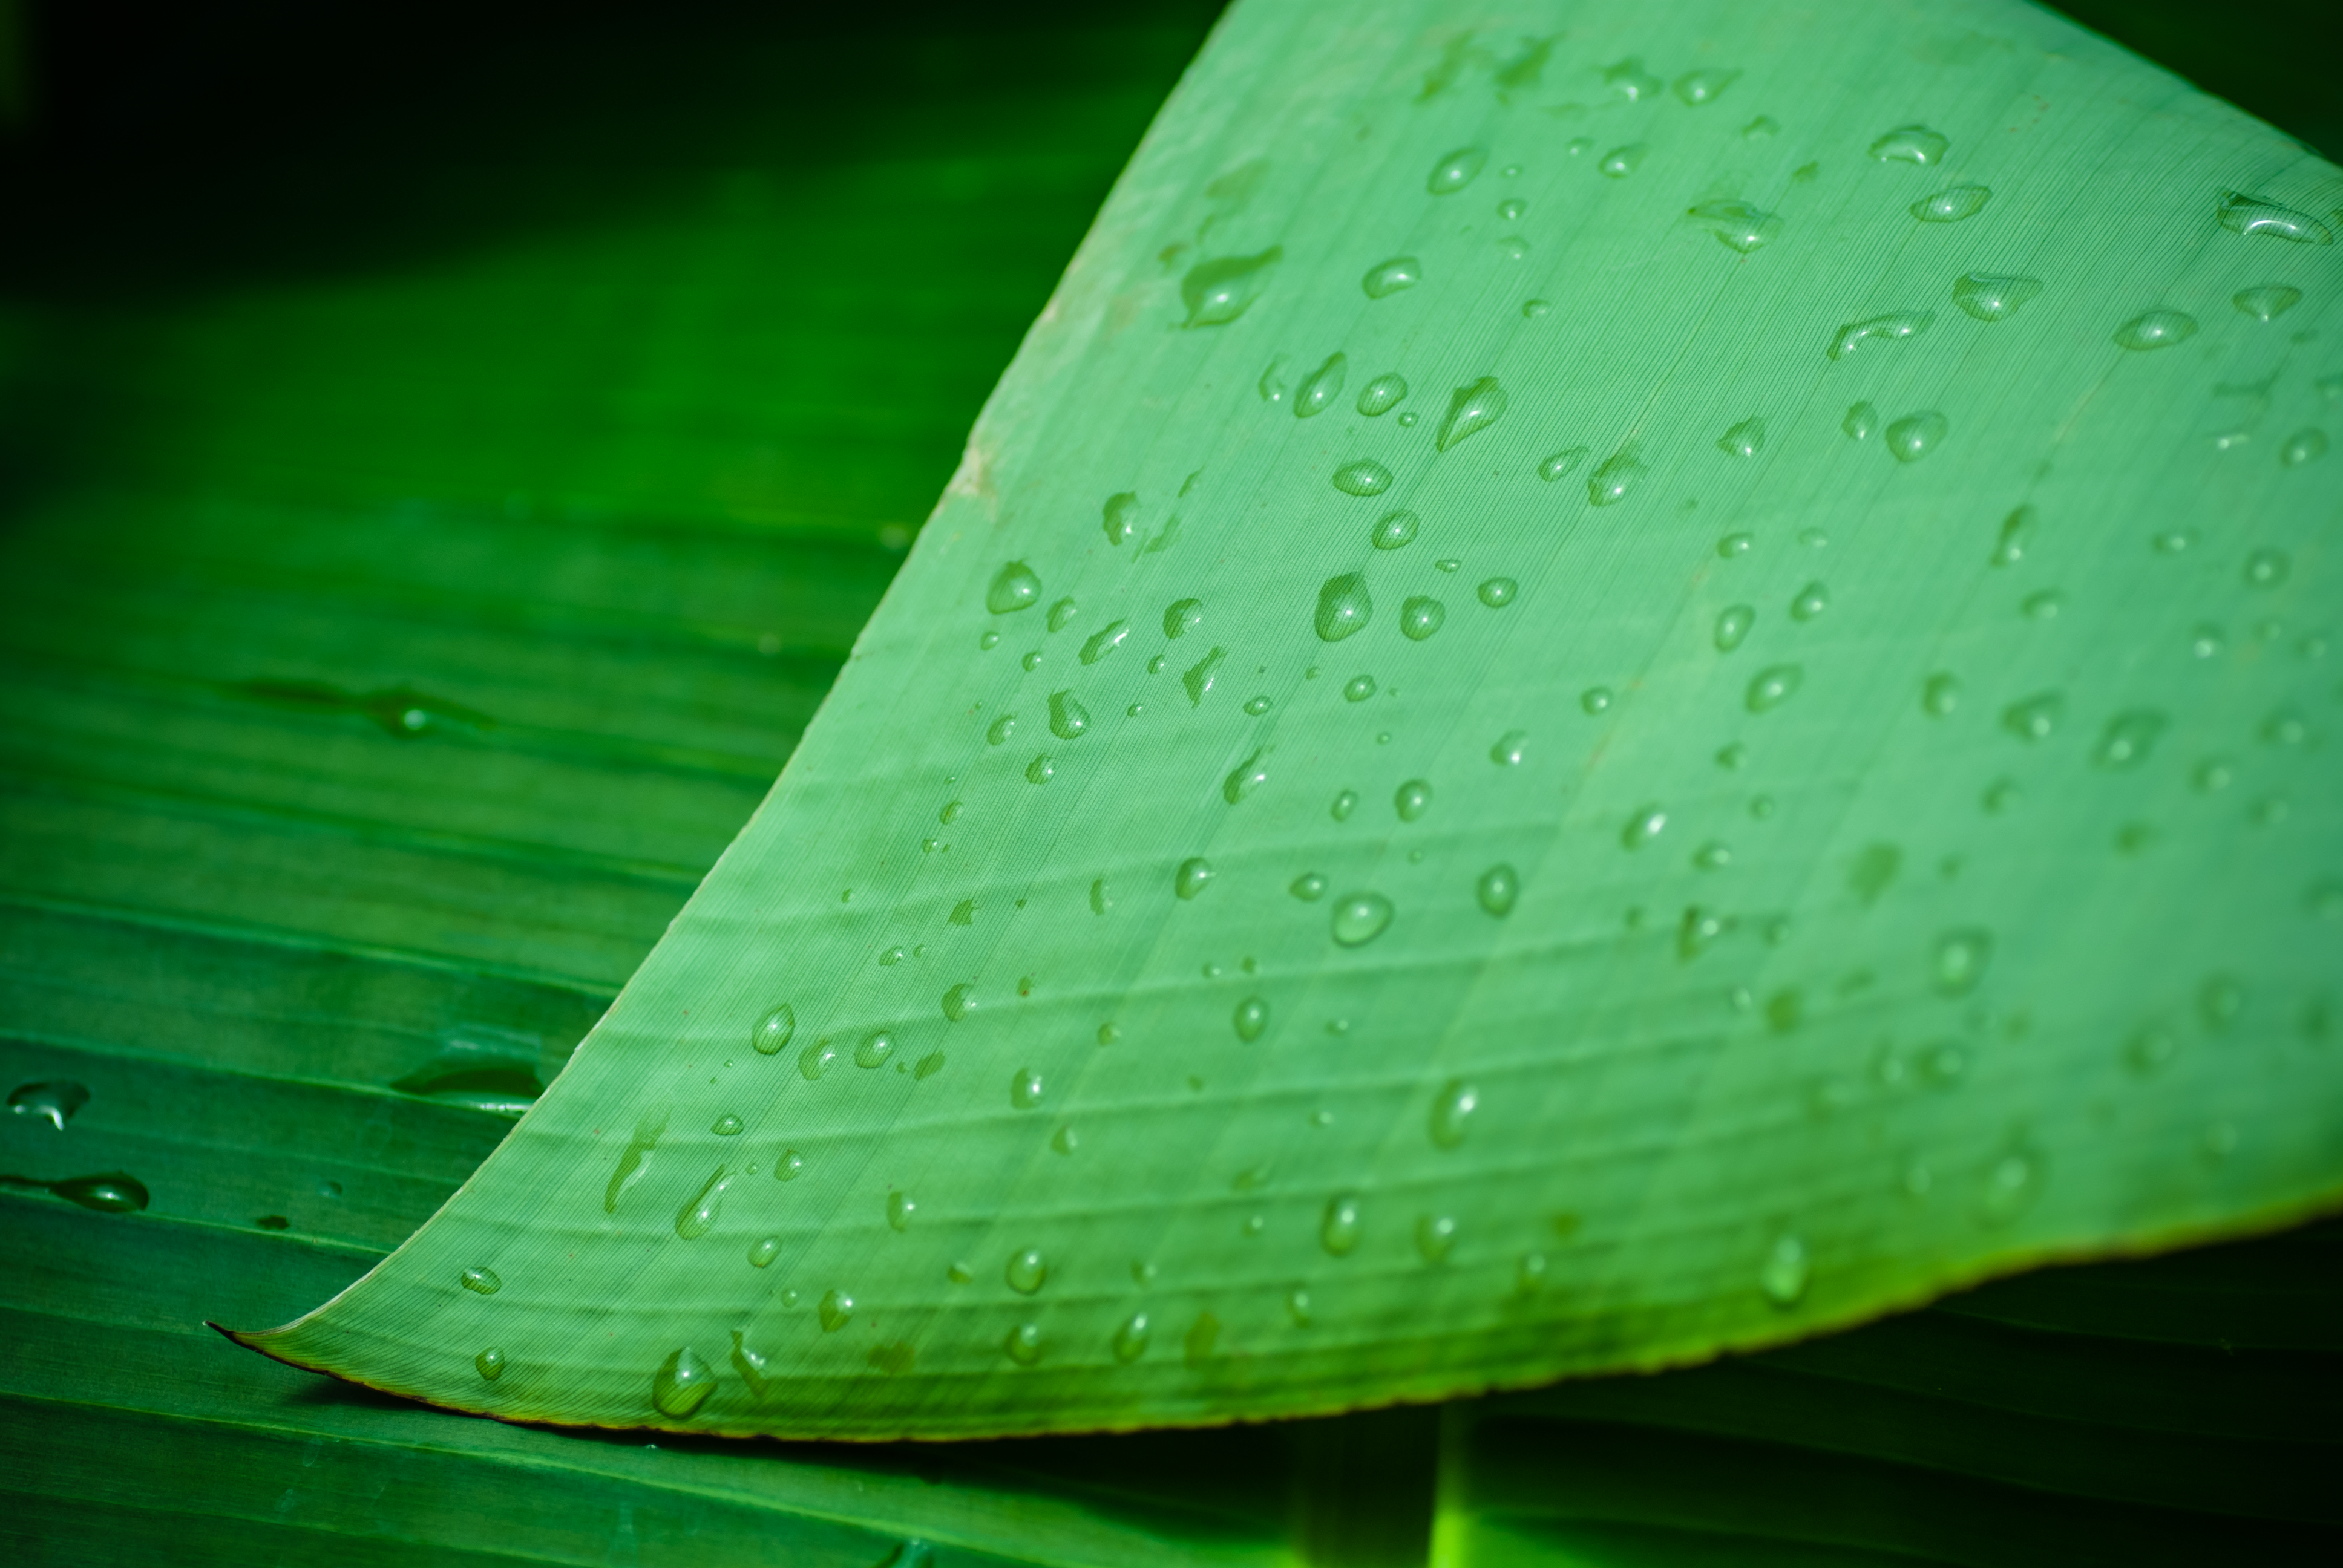
water, leaf, green, cool image, folded, cool photo, i, 272e, dslra200, tamron90mmf28, raindroplets